College Club House and Gymnasium

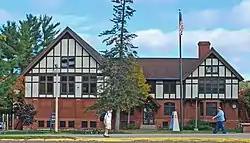

The College Club House and Gymnasium is an educational building located at 1416 College Avenue on the campus of Michigan Technological University in Houghton, Michigan, United States. It is also known as R.O.T.C. Building. The building is the oldest existing building on Michigan Tech's campus, and it was placed on the National Register of Historic Places in 1980.